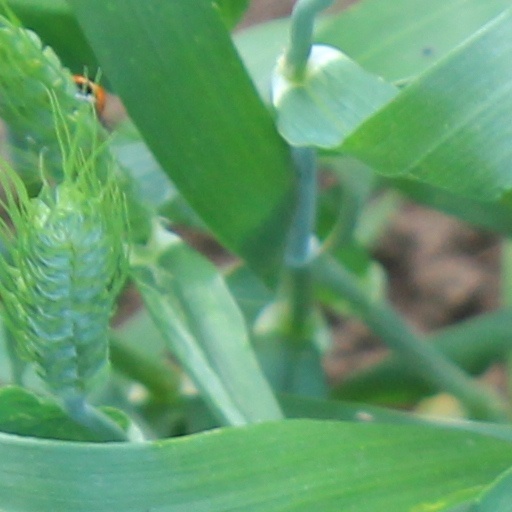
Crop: wheat